Bocage

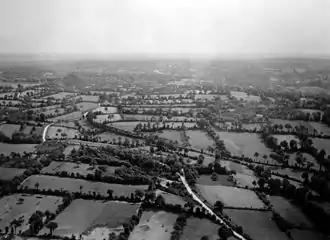
Bocage country on the Cotentin Peninsula, Lower Normandy

"Bocage" is a Norman word that comes from the Old Norman "boscage" (Anglo-Norman , Old French ), from the Old French root "bosc" ("wood") > Modern French ("wood") cf. Medieval Latin (first mentioned in 704 AD). The Norman place names retain it as "Bosc-", "-bosc", "Bosc-", pronounced traditionally or . The suffix "-age" means "a general thing". The "boscage" form was used in English for "growing trees or shrubs; a thicket, grove; woody undergrowth" and to refer to decorative design imitating branches and foliage or leafy decoration such as is found on eighteenth-century porcelain; since early twentieth century this usually called "bocage". Similar words occur in Scandinavian (cf. Swedish ; Danish ) and other Germanic languages (cf. Dutch); the original root is thought to be the Proto-Germanic "*bŏsk-". The "boscage" form seems to have developed its meaning under the influence of eighteenth-century romanticism.